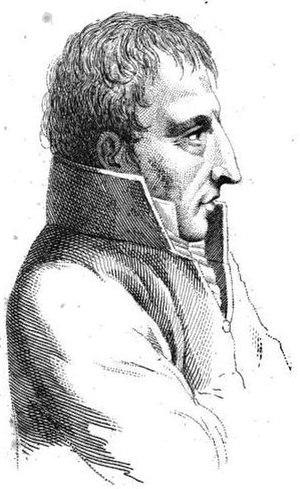
Le grand-duché de Berg fut de 1806 à 1813 un État satellite de la France impériale, regroupant autour du duché de Berg d'innombrables principautés historiques du Saint Empire, aux confessions et traditions disparates. En tant que membre fondateur de la Confédération du Rhin, le duché fit formellement sécession du Saint-Empire romain germanique le 1ᵉʳ août 1806. D'abord gouverné par Joachim Murat puis par Napoléon lui-même, le grand-duché, souverain de jure, devait, avec le royaume de Westphalie, servir de modèle administratif pour les autres États composant la Confédération du Rhin. Le duché expérimenta de multiples réformes touchant l’administration, la justice, l'économie, sans oublier la réforme agraire. Ce fut aussi et surtout un État militaire, dont les troupes furent de toutes les campagnes napoléoniennes postérieures à 1808. Sa capitale était Düsseldorf, et le gouvernement siégeait pour partie dans l'ancien monastère jésuite, pour partie au palais du gouverneur de la Mühlenstrasse.
Jacques Claude, comte Beugnot, né le 25 juillet 1761 à Bar-sur-Aube, et mort le 24 juin 1835 à Bagneux, est un homme politique français.